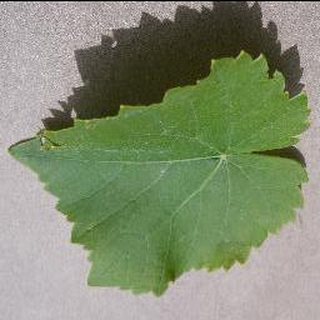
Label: healthy_grape